Sata andagi
Also known as:
cs - Czech: Sata andagi
es - Spanish: Sātā andāgī
fa - Persian: ساتا آنداگی
fr - French: Sata andagi
id - Indonesian: Sata andagi
it - Italian: Sata andagi
ja - Japanese: サーターアンダーギー
jv - Javanese: Sata Andagi
ko - Korean: 사타안다기
pt - Portuguese: Sata andagi
yue - Cantonese: 沙翁
zh - Chinese: 沙翁
Category: doughnut (fried dough)
Cuisine: Chinese
Associated cuisines: Chinese
Area: South China, Okinawa
Countries: China, Japan
Region: Eastern Asia

The dish is a sweet deep fried bun of dough similar to a doughnut. It is typically prepared so that the outside is crispy and browned while the inside is light and cake-like.

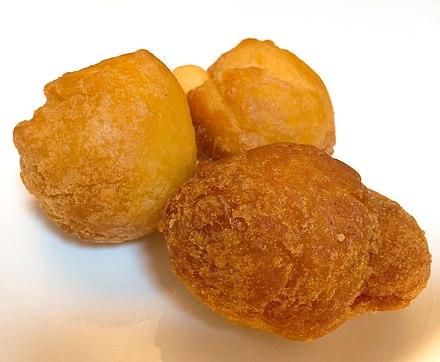
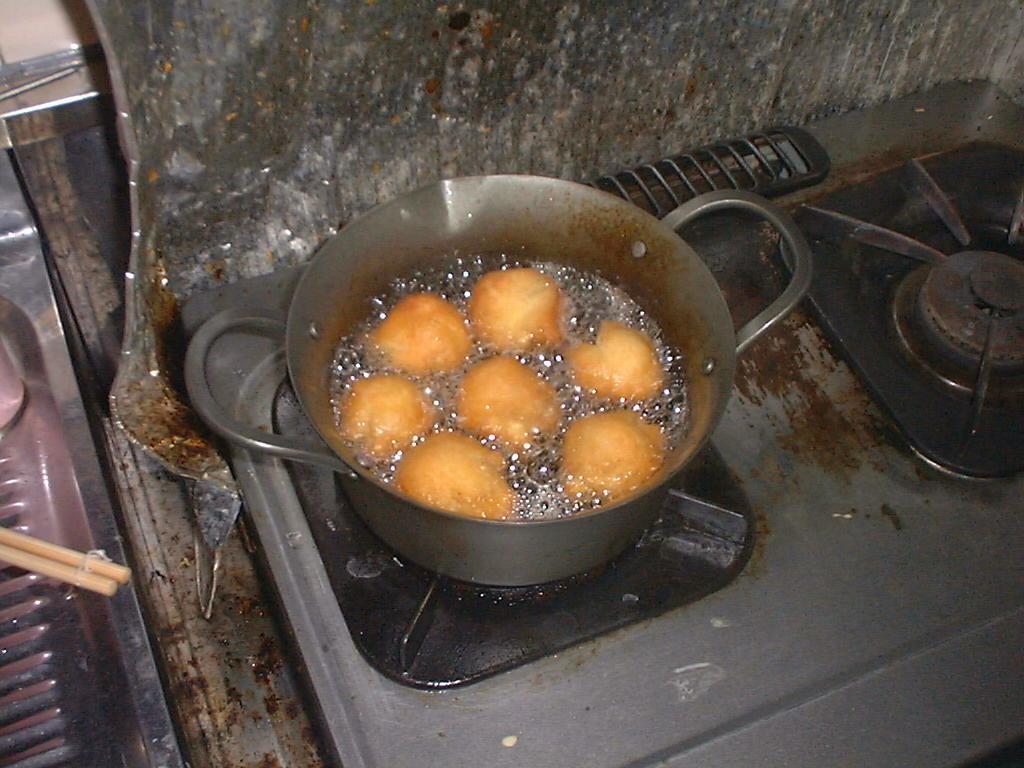
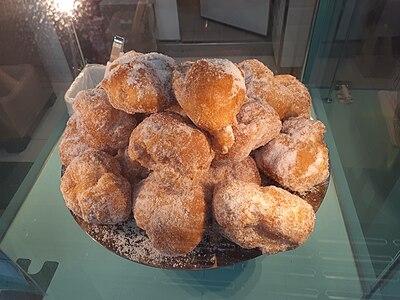